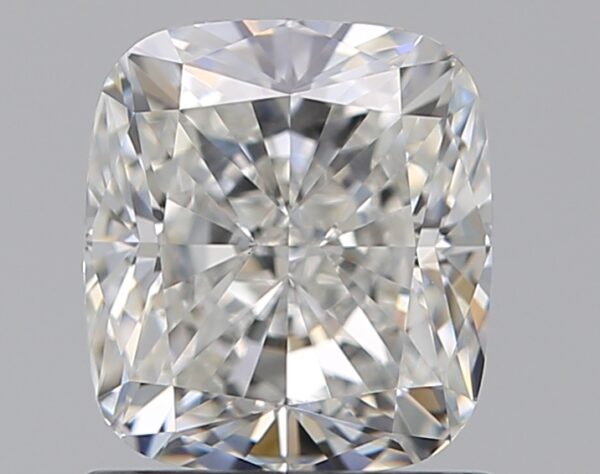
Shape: cushion
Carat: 1.03
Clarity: VS1
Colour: G
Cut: EX
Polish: EX
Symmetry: EX
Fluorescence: F
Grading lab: GIA
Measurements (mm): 5.98 x 5.35 x 3.72